Neila Tavares

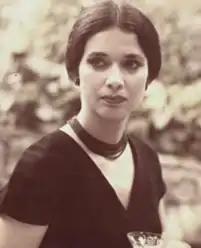

Neila Tavares (18 September 1948 – 4 June 2022) was a Brazilian actress, television presenter and journalist.